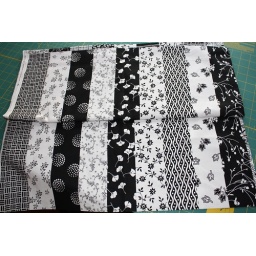
in black and white 2 yds